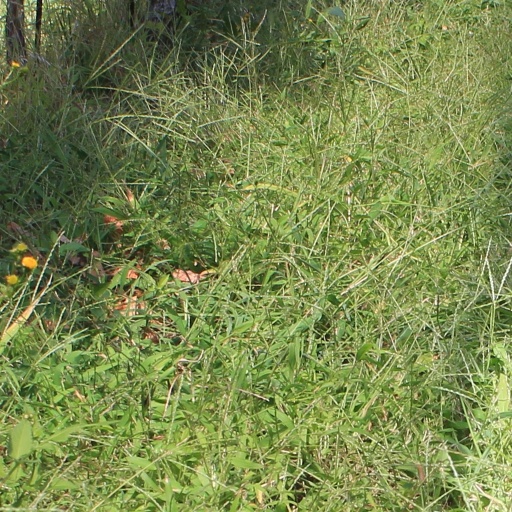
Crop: grape